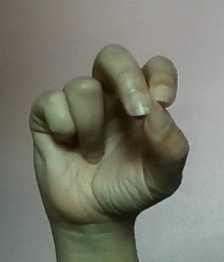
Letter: gaaf